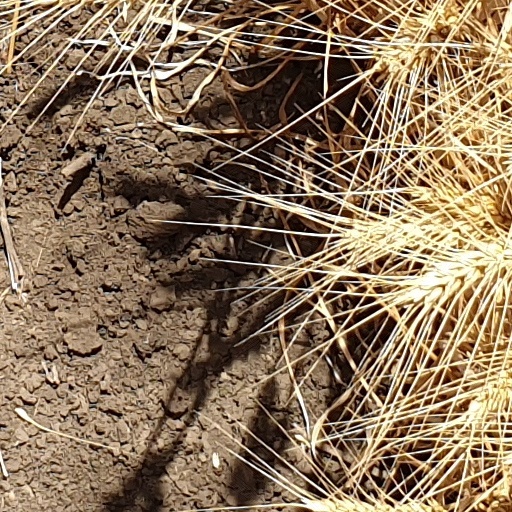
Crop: wheat